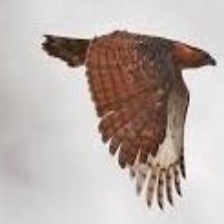
Species: ORNATE HAWK EAGLE
Scientific name: SPIZAETUS ORNATUS